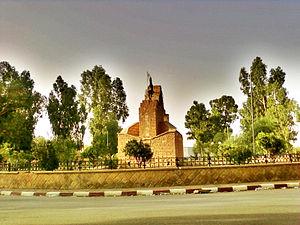
Laghouat Monument Near Taxi's Station, Algeria
Laghouat, est une commune et une ville d'Algérie, chef-lieu de la wilaya du même nom.